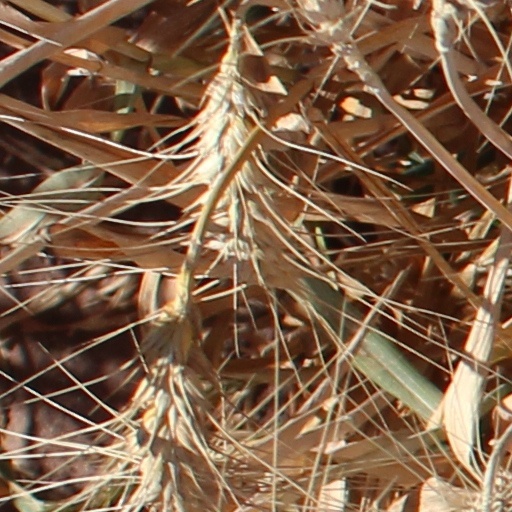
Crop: wheat